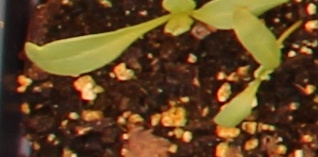
Label: Sugar beet